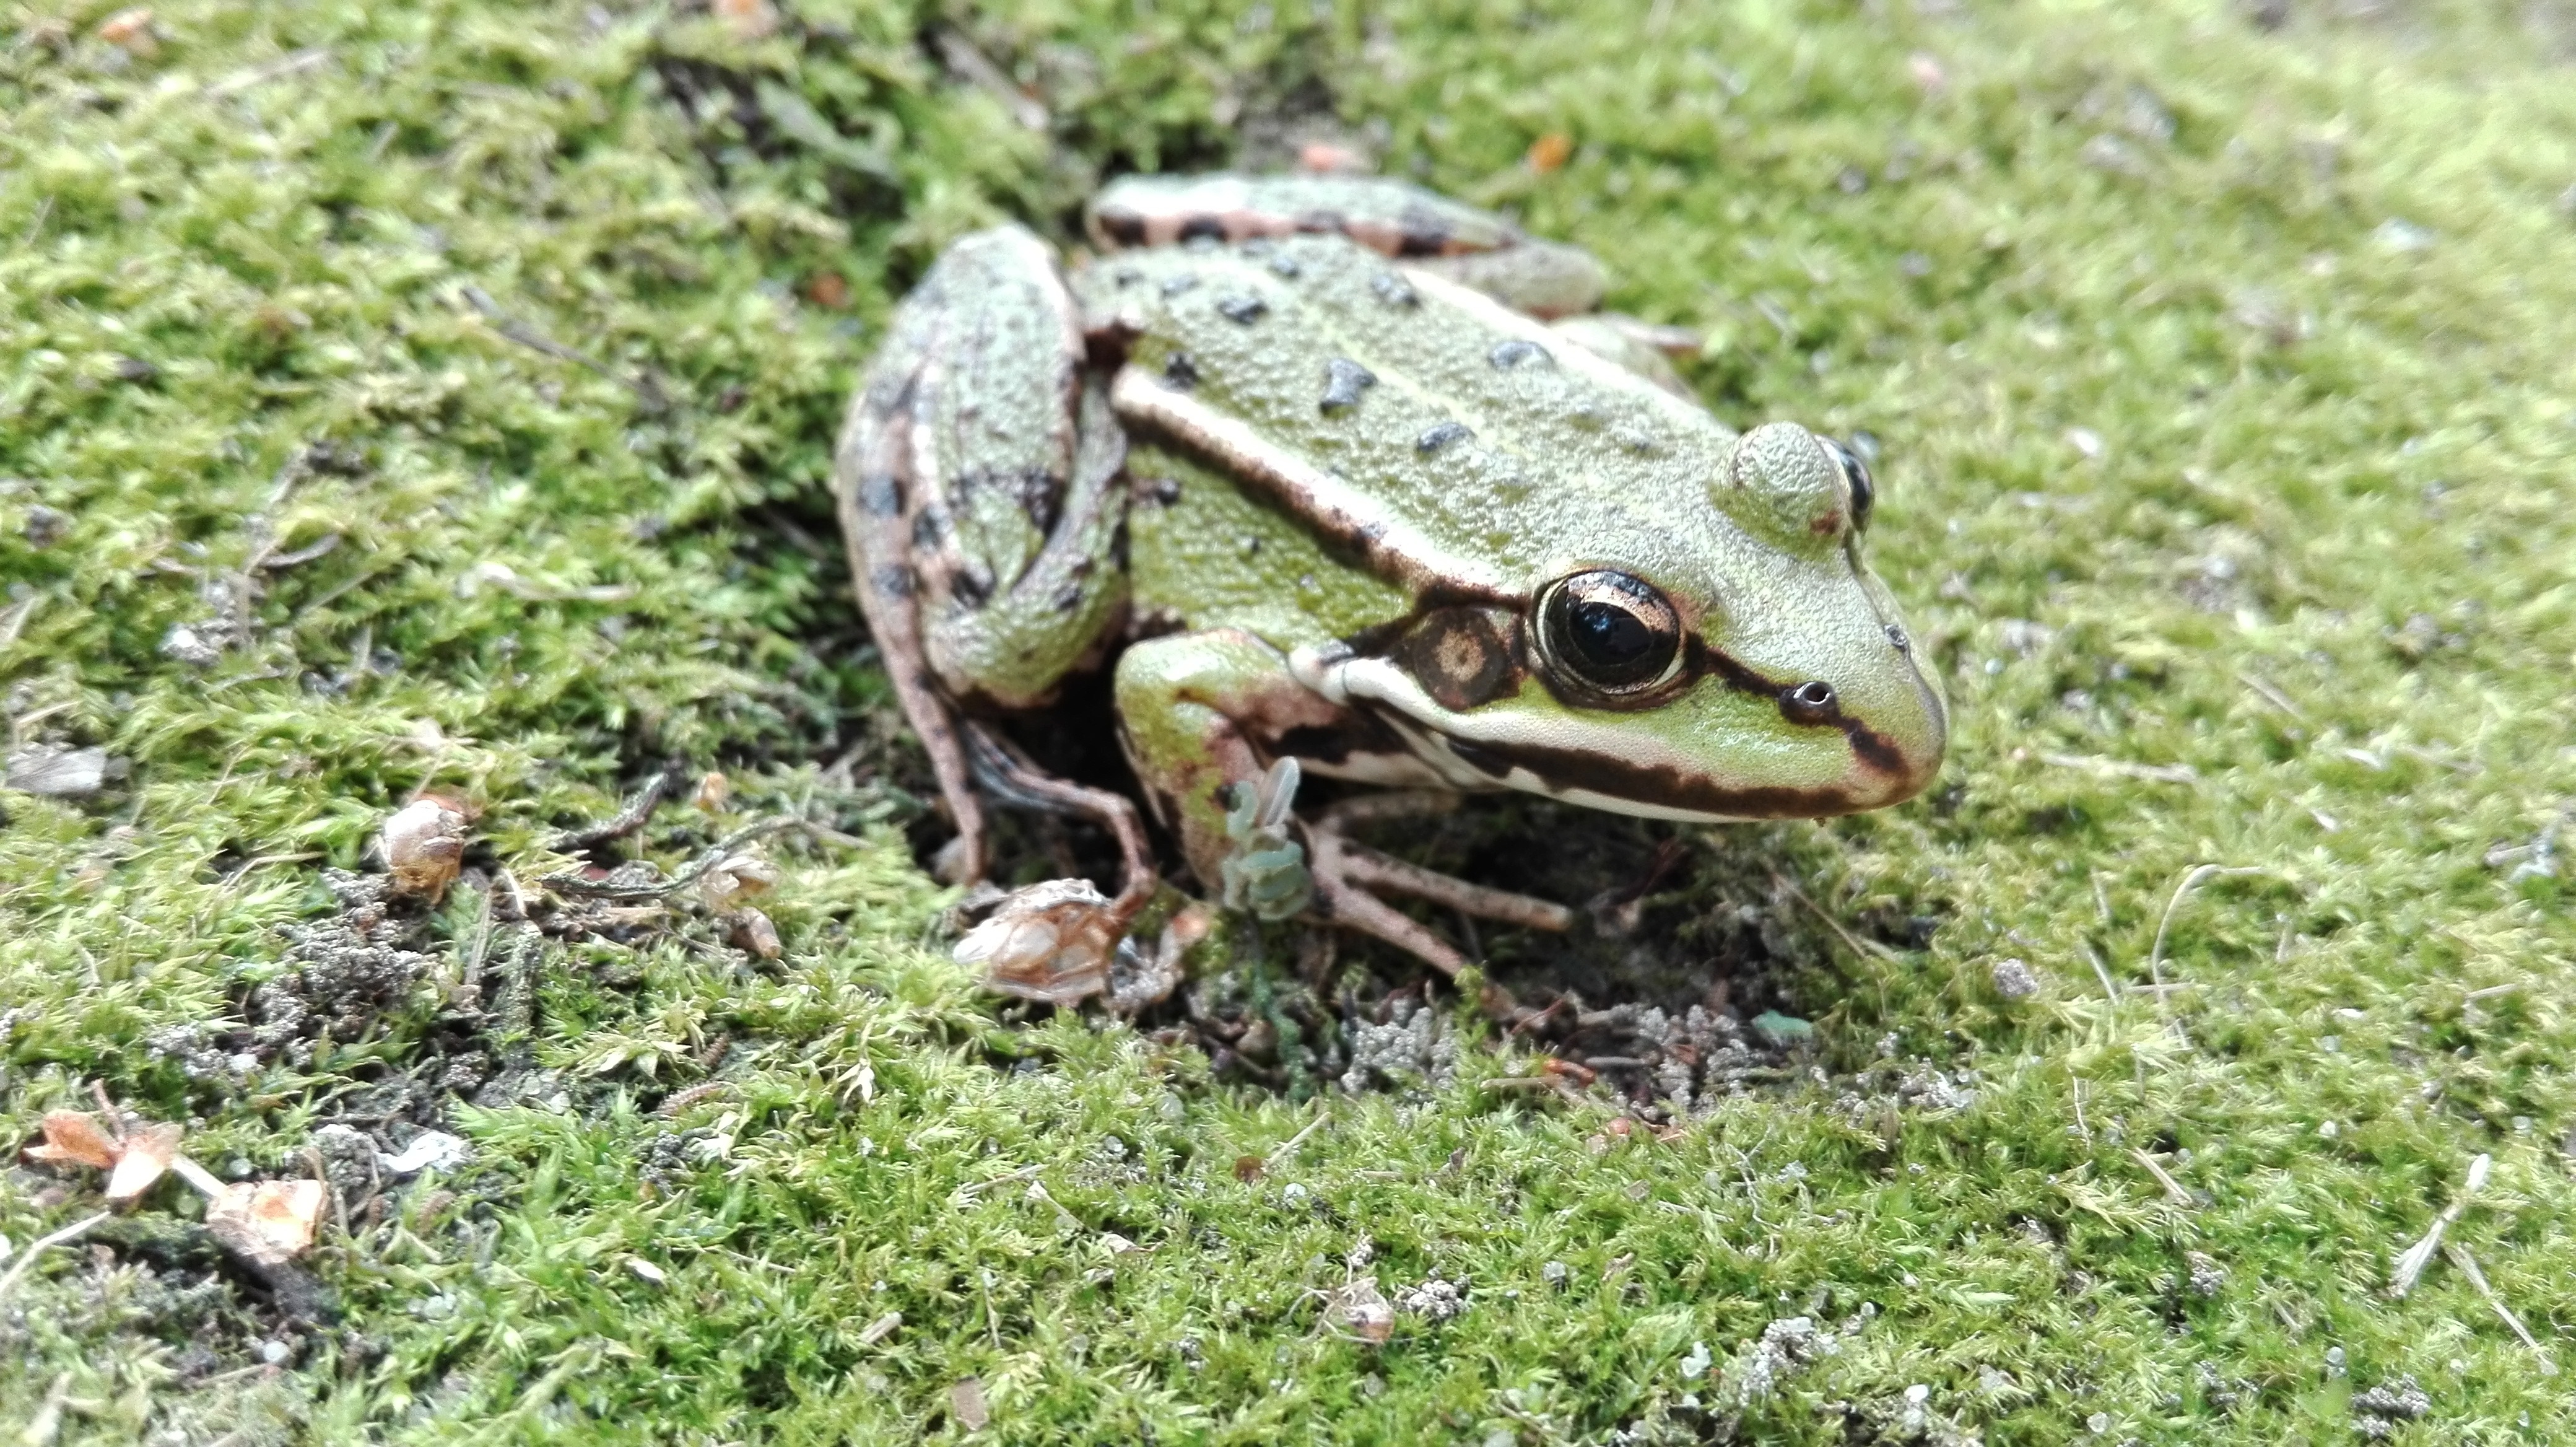
nature, wildlife, green, frog, toad, amphibian, fauna, vertebrate, bullfrog, ranidae, lacertidae